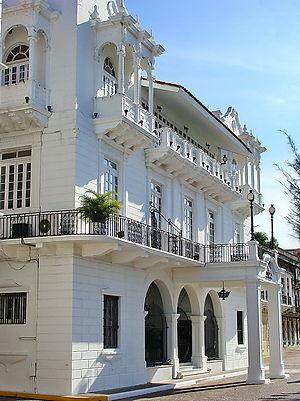
El Palacio de las Garzas est le siège de la présidence de la République de Panama. Il est situé dans le centre historique de la ville de Panama.
Panama est la capitale et la ville la plus peuplée de la république du Panama, située sur la côte Pacifique, à l’entrée du canal de Panama. Elle est également le chef-lieu de la province homonyme.